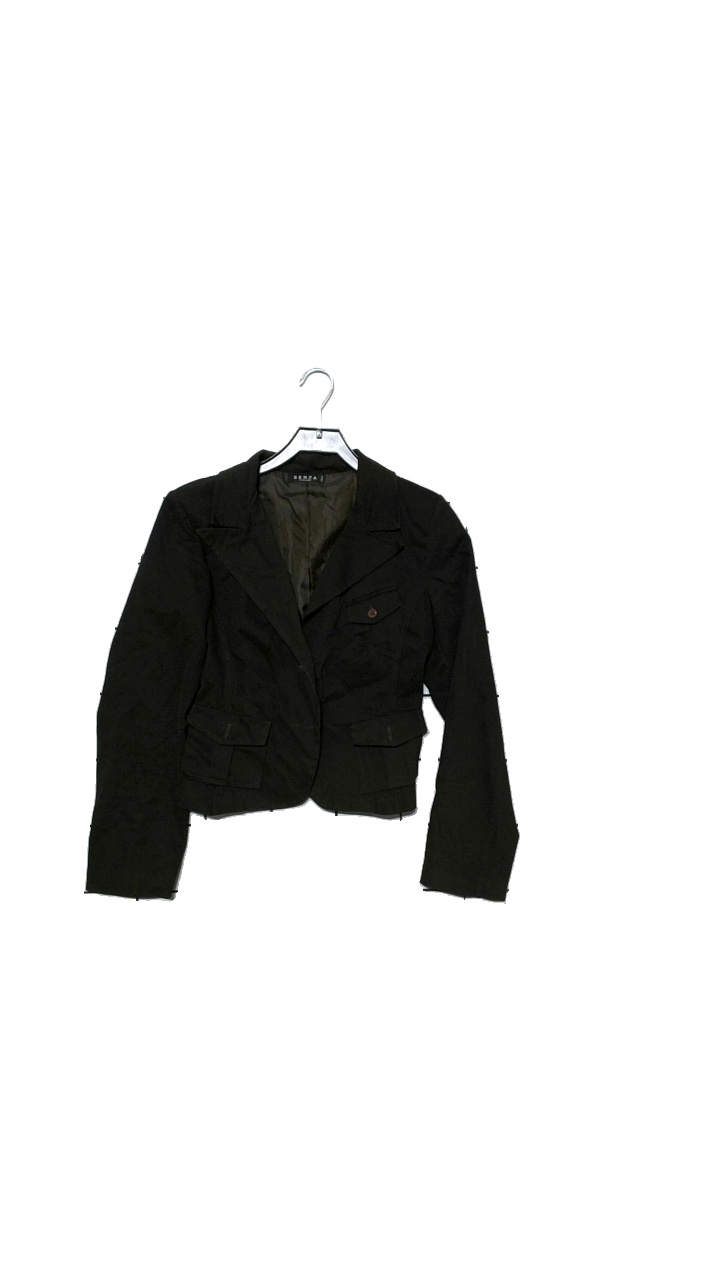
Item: Blazer (Ladies)
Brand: Senza
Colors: Brown
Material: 95% cotton, 5% elastane
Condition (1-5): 3
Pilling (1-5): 4
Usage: Reuse
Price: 50-100